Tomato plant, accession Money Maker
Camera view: tilt-top (135 deg); turntable rotation: 300 degrees
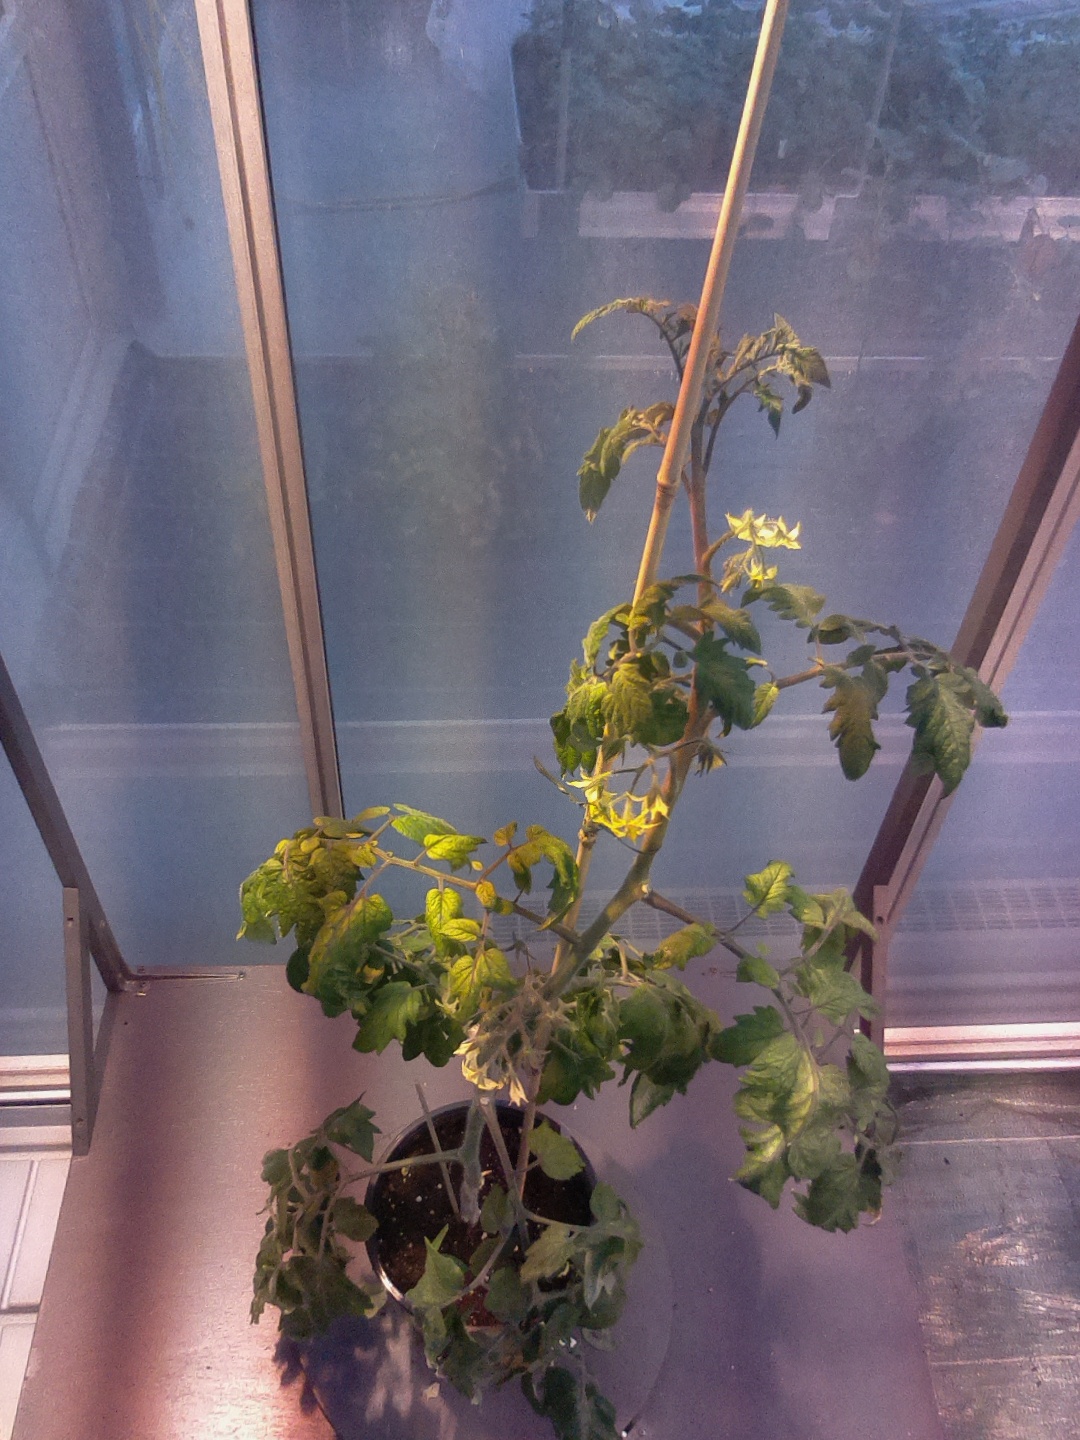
BBCH growth stage 69: End of flowering, 90%-100% of flowers open, more petals falling